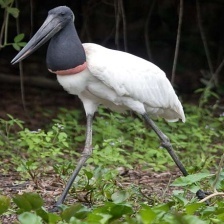
Species: JABIRU
Scientific name: JABIRU MYCTERIA
ImageNet parent category: white_stork